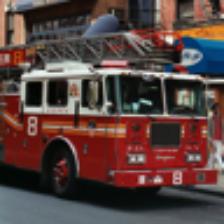
Label: NonHuman